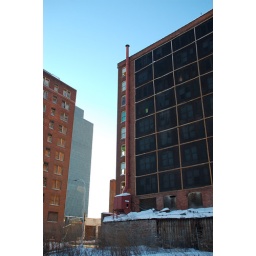
Empire State Plaza tower viewed from between two abandoned buildings near State Street